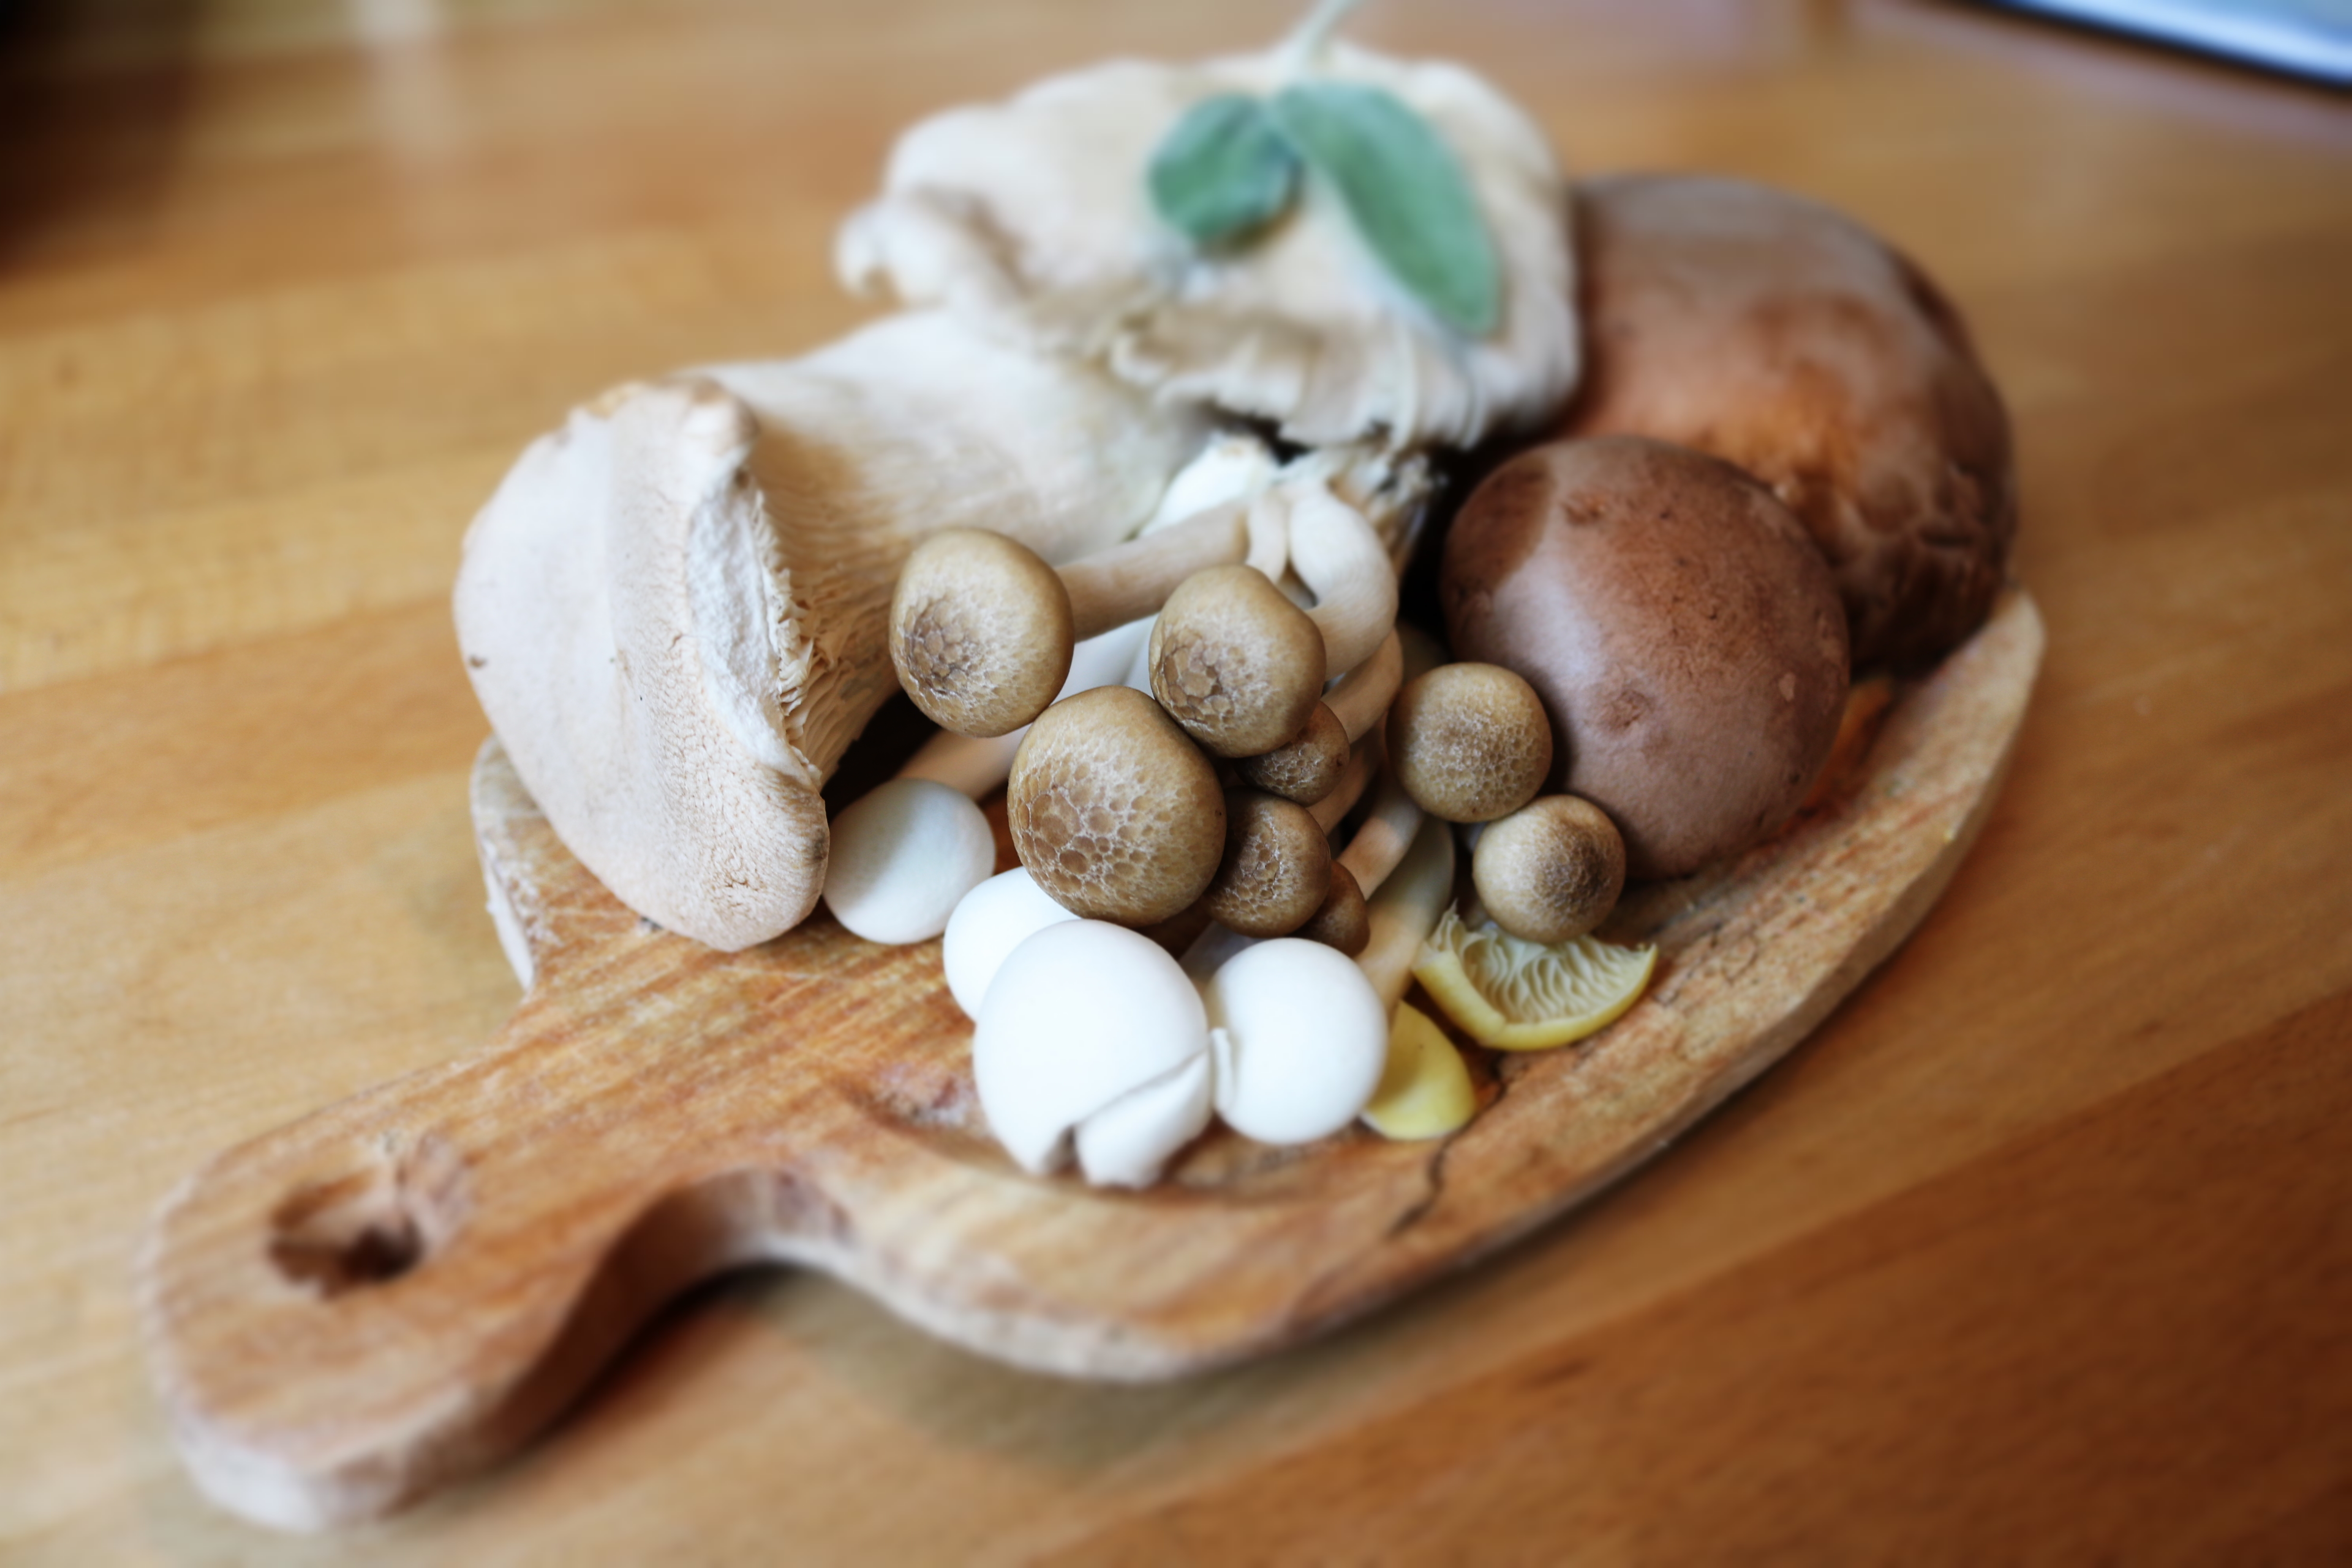
table, wood, dish, food, produce, vegetable, fresh, mushroom, breakfast, baking, healthy, delicious, coconut, fungus, nutrition, fungi, mushrooms, wooden, ingredients, flowering plant, edible mushroom, shiitake, land plant